Greg Lake

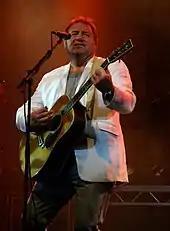
Lake, performing at Llandudno, Wales in 2005

In the last years he worked on producing for Manticore "Moonchild" by Annie Barbazza and Max Repetti: an album where some of his most iconic songs were arranged in an avant-garde/contemporary mood, for only piano and voice.